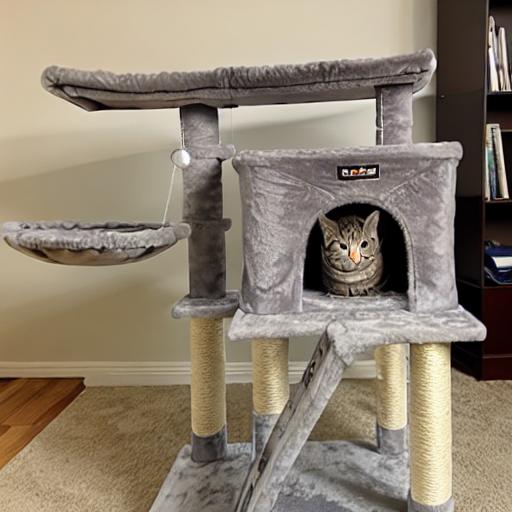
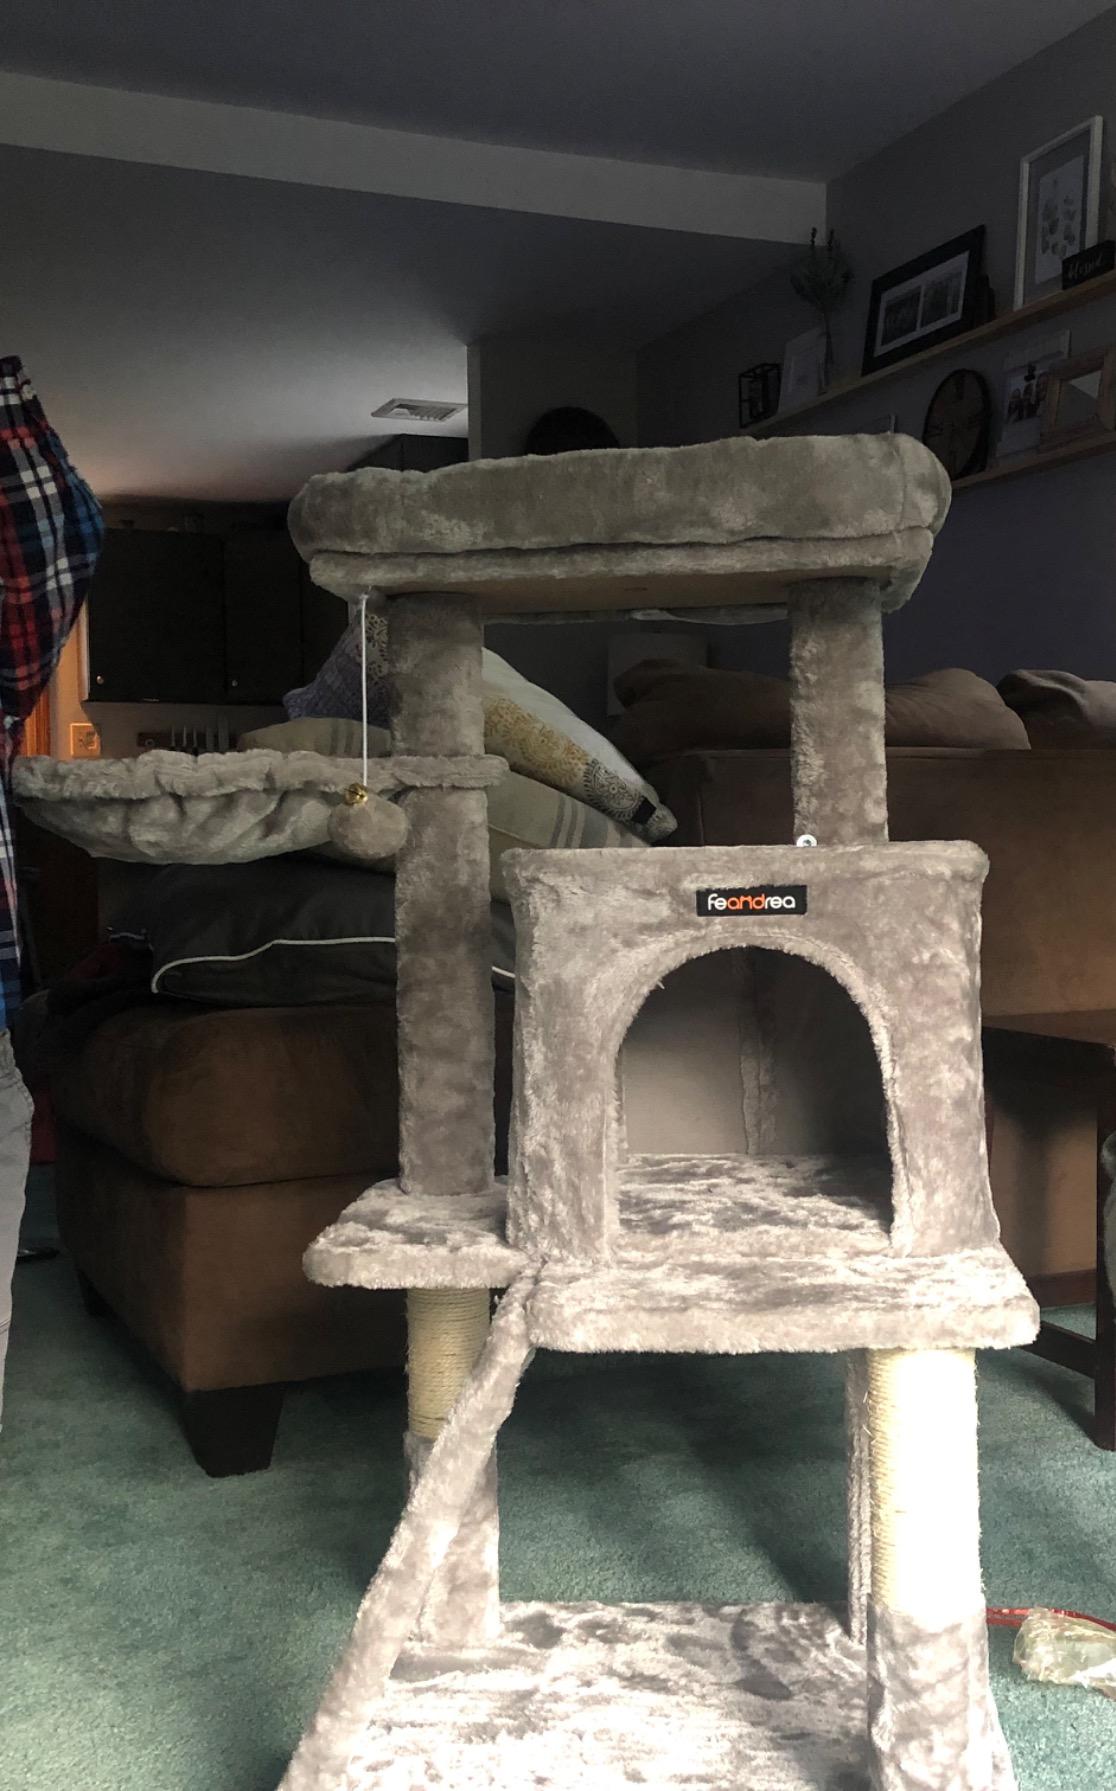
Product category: items_cat tree
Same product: no